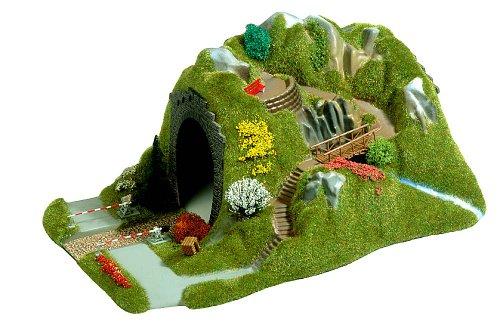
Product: Busch 3018 Tunnel with RR Crossing HO Scenery Scale Model Scenery
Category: Toys & Games | Hobbies | Trains & Accessories | Accessories | Scenery
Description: Accurate scale 3018.
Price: $31.24